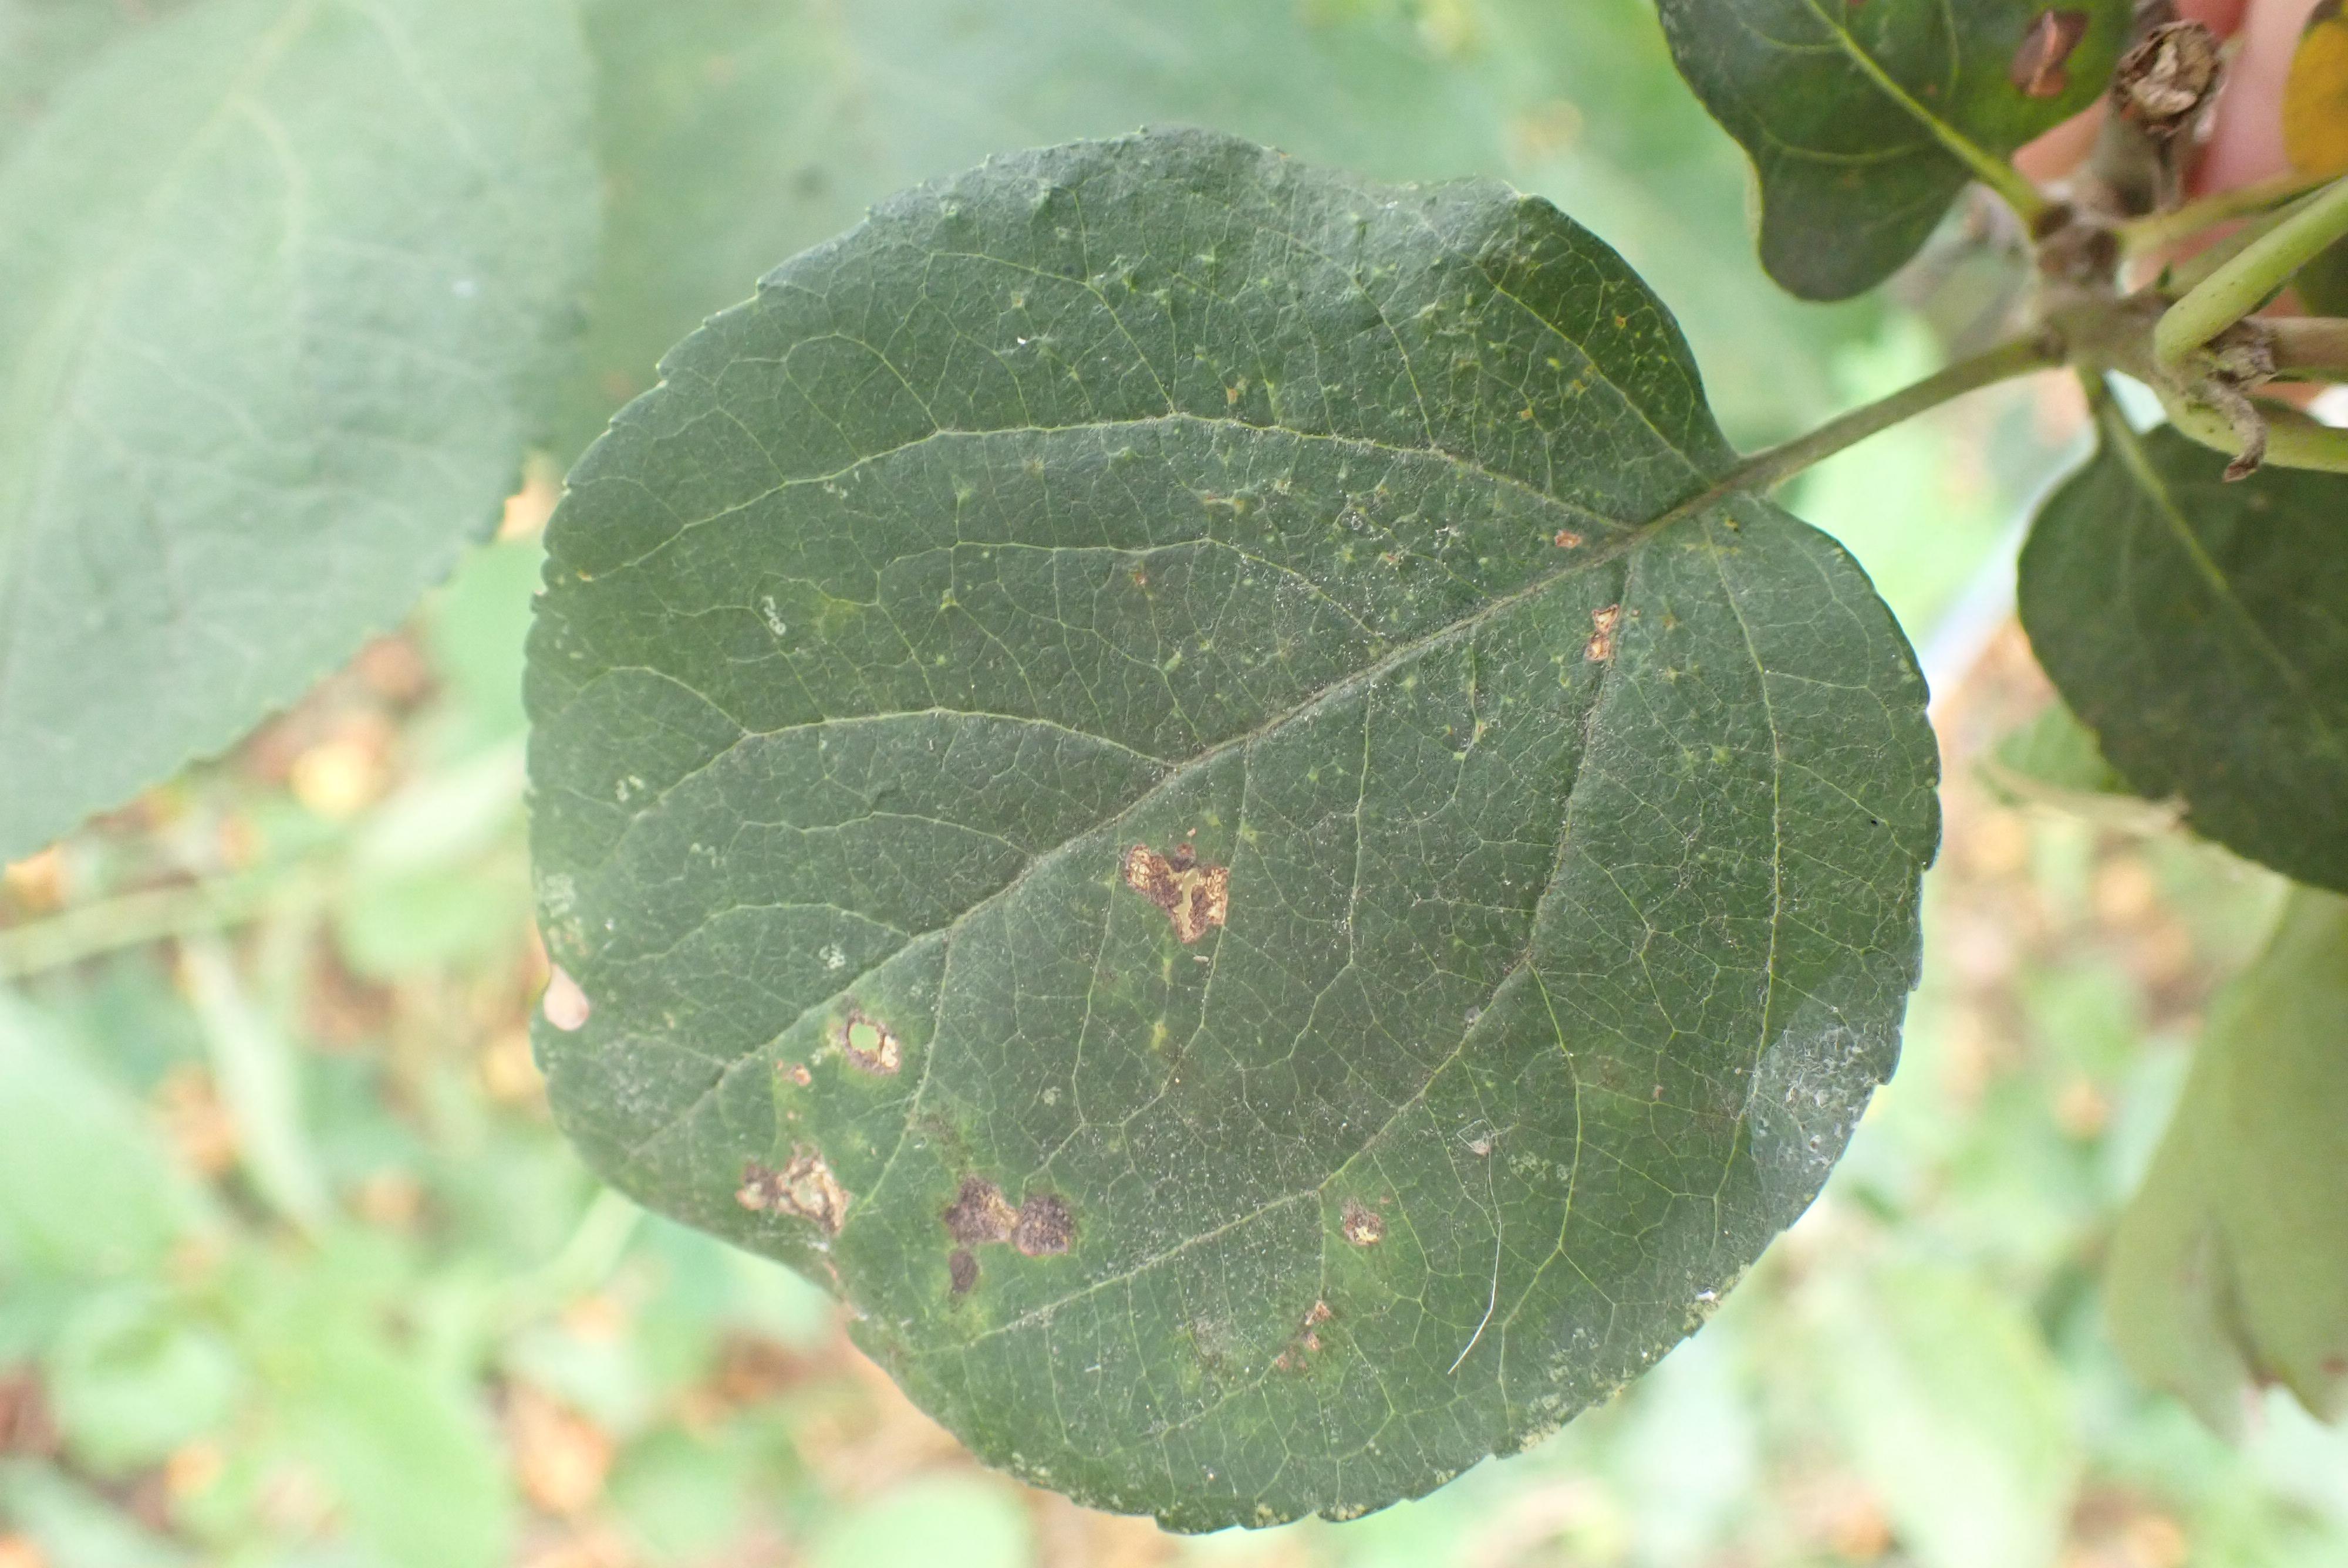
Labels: complex